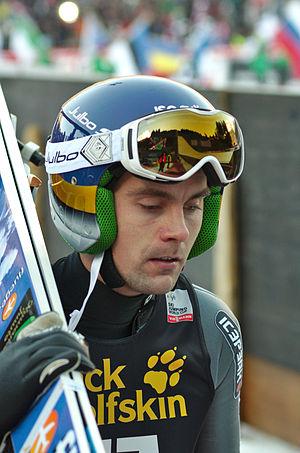
Anssi Koivuranta, né le 3 juillet 1988 à Kuusamo, est un athlète du combiné nordique finlandais devenu sauteur à ski à partir de la saison 2010-11.